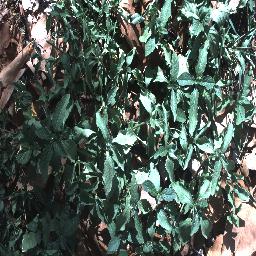
Label: negative